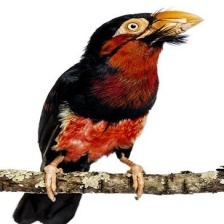
Species: BEARDED BARBET
Scientific name: LYBIUS DUBIUS